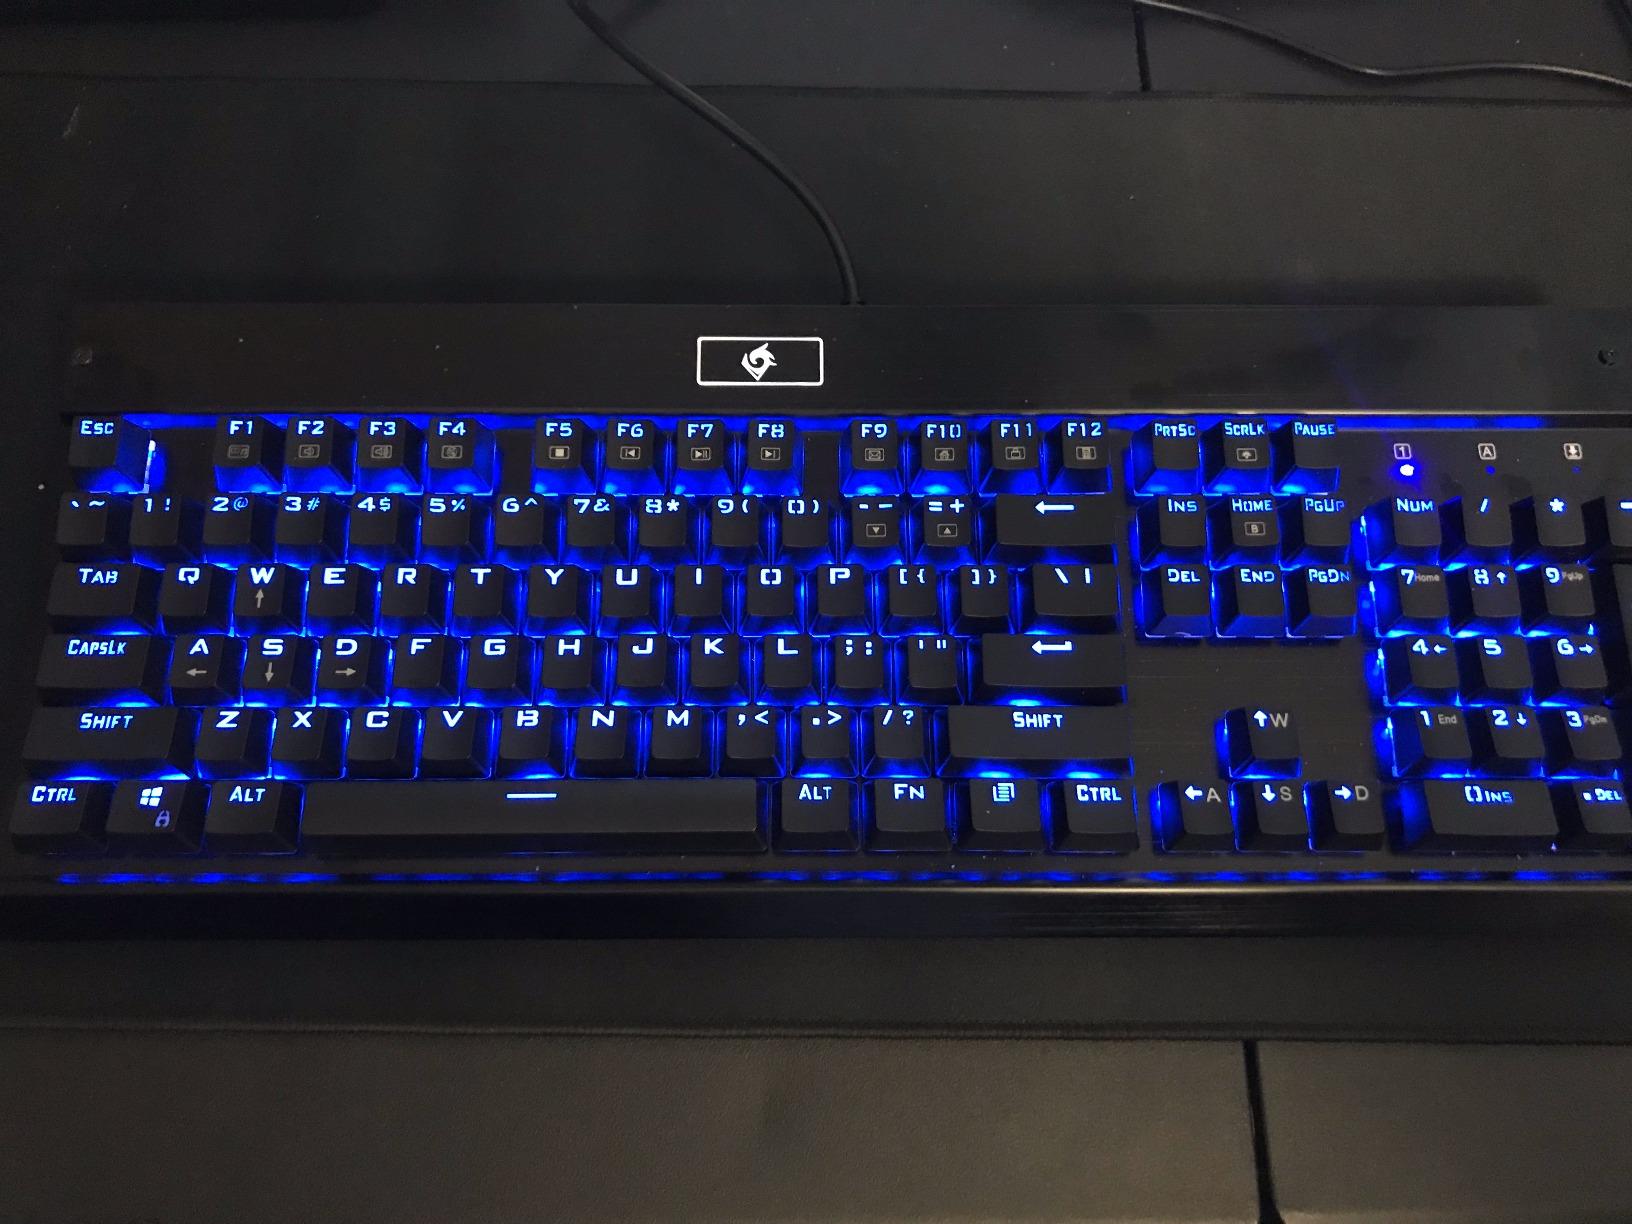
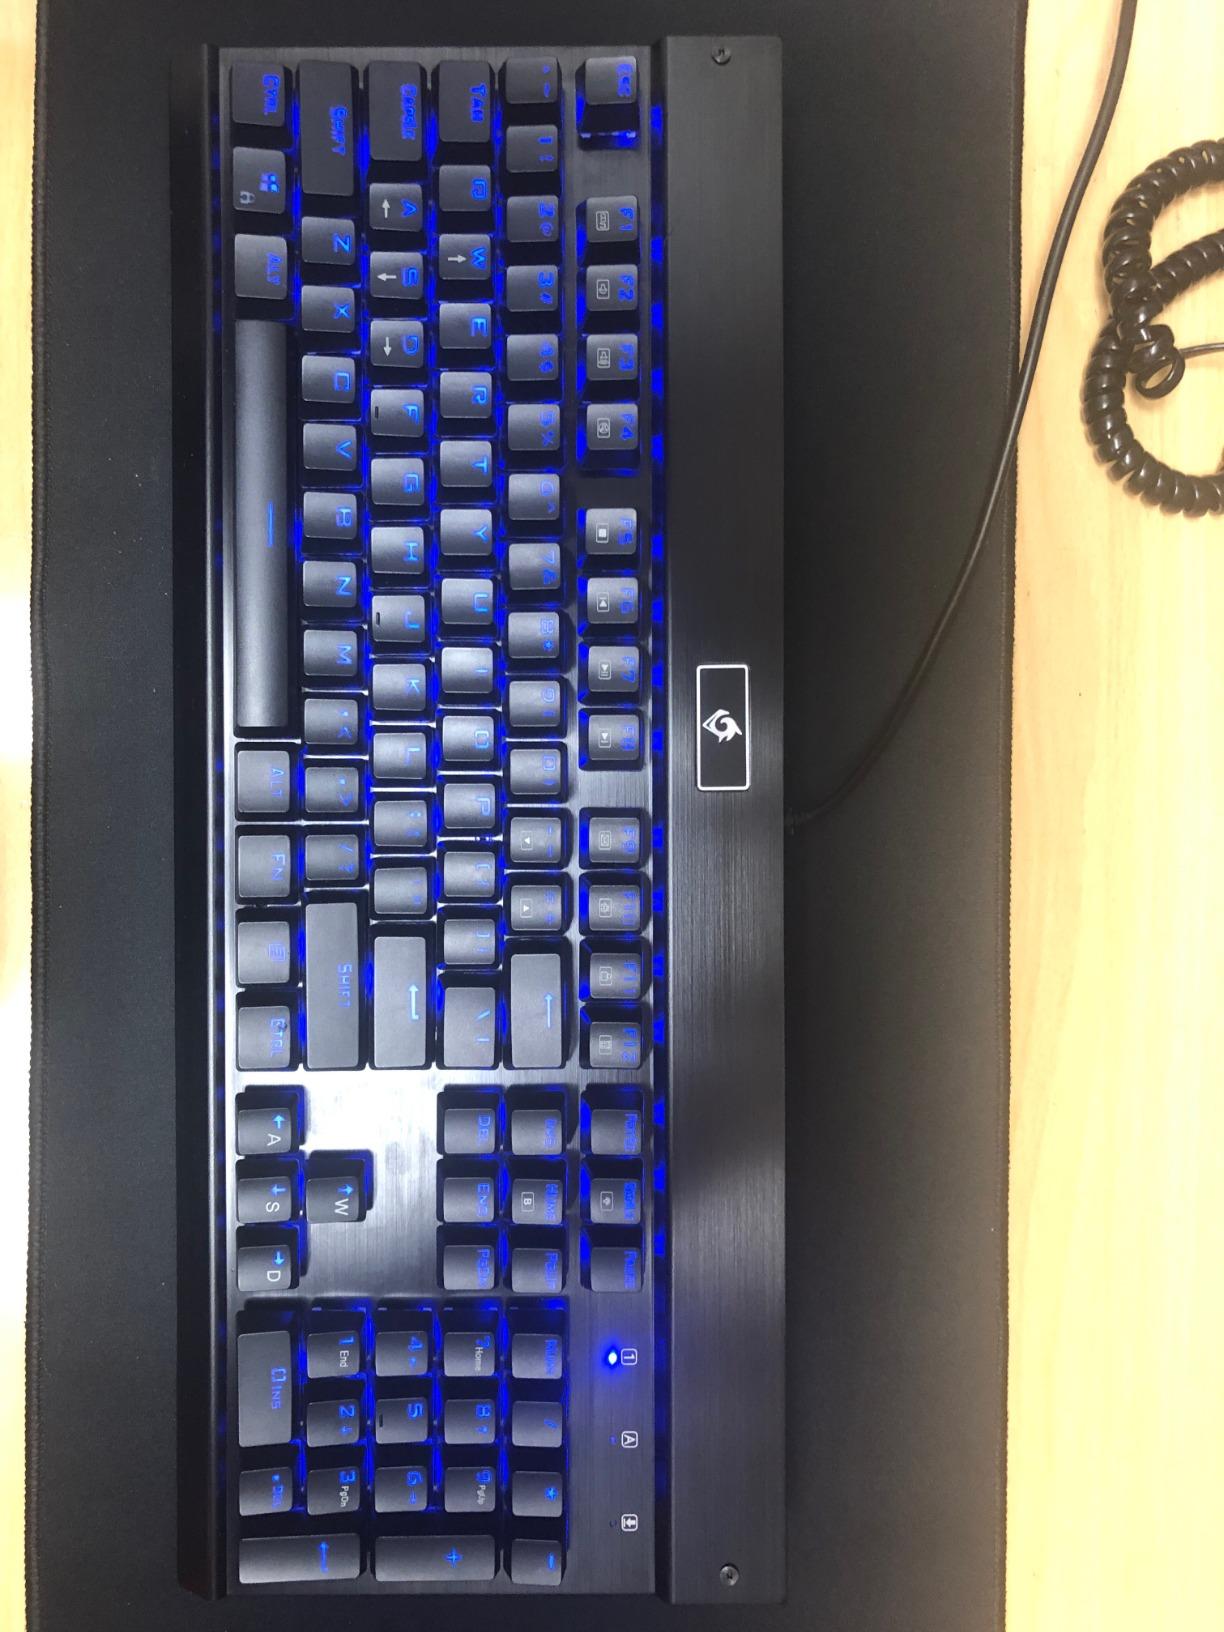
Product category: keyboard
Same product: yes